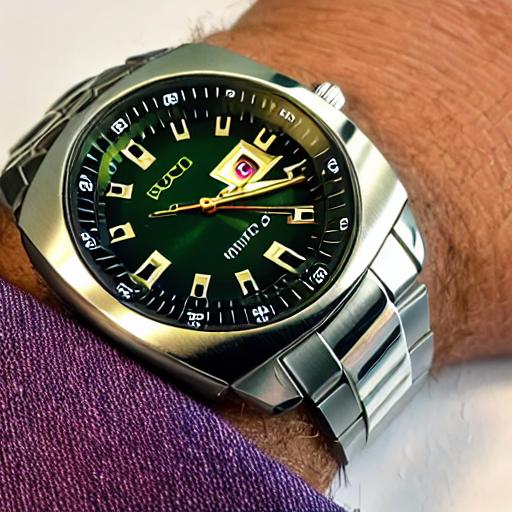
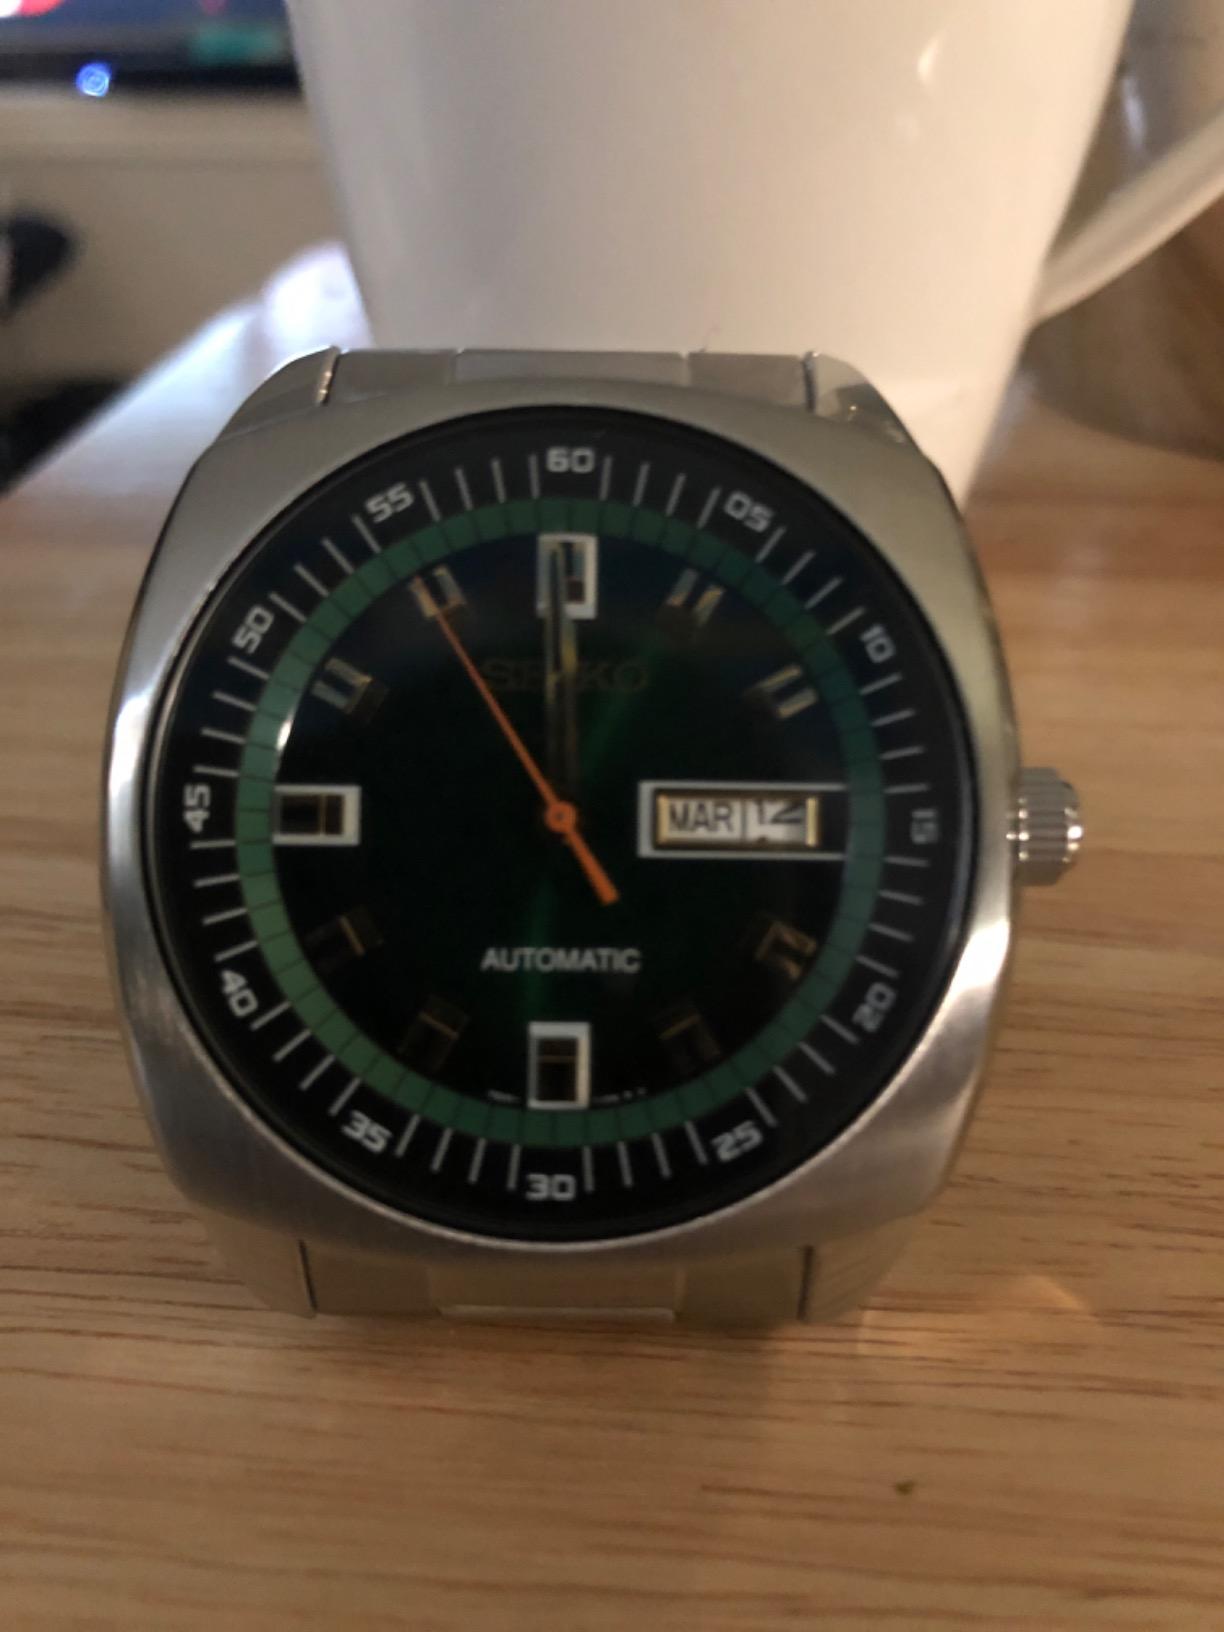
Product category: accessories_watch
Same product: no